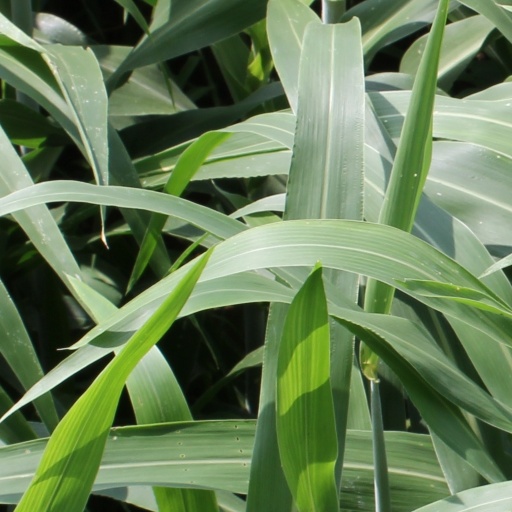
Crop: sorghum